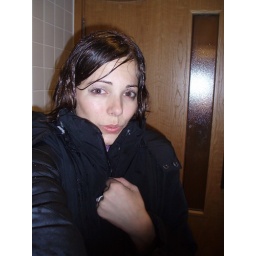
After a long walk to the office in the snow.... brrr!! You know up hill both ways and all that.